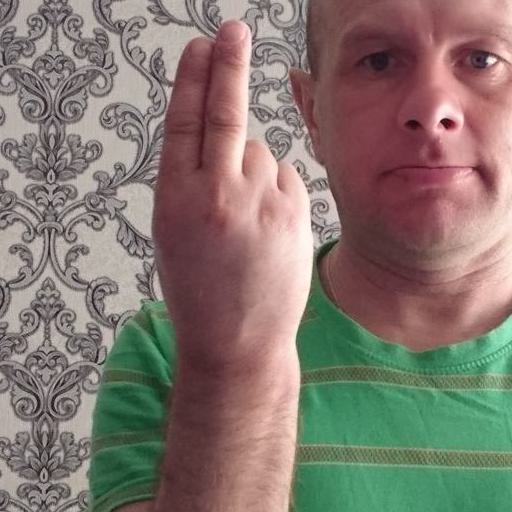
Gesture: two_up_inverted